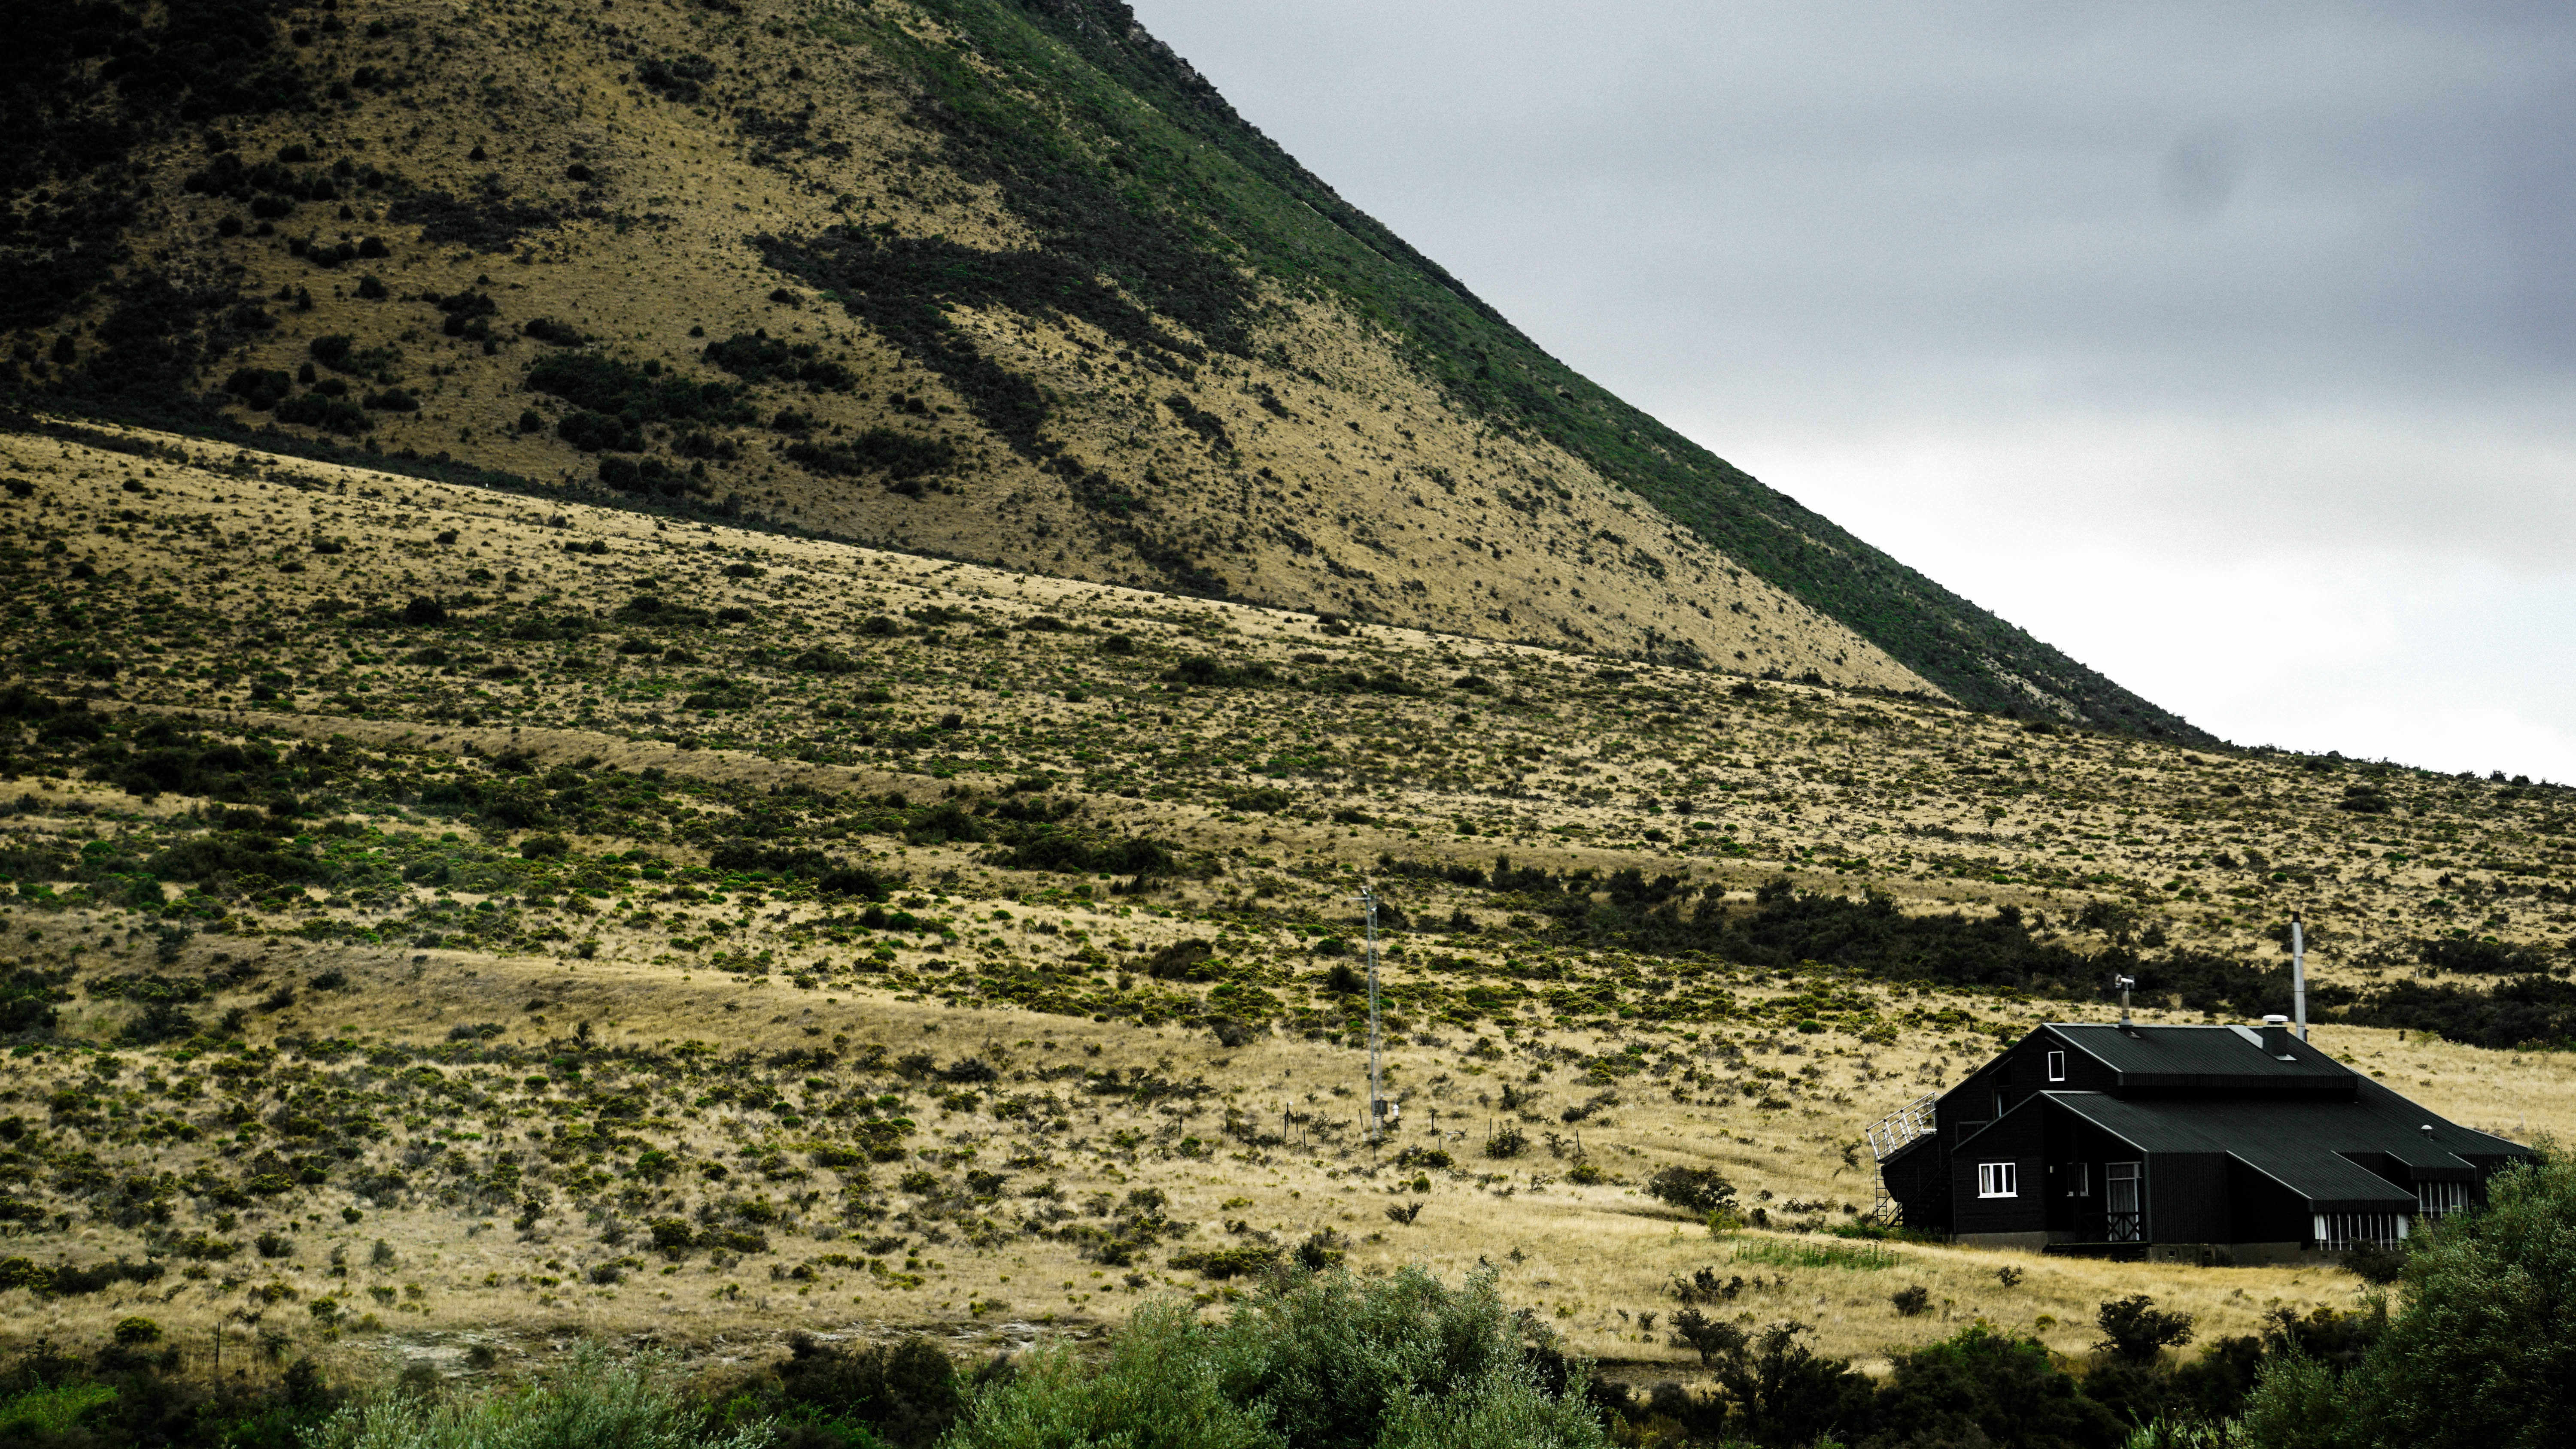
landscape, mountain, field, hill, flower, valley, mountain range, soil, agriculture, highland, ridge, geology, plateau, fell, ecosystem, rural area, landform, geographical feature, mountainous landforms